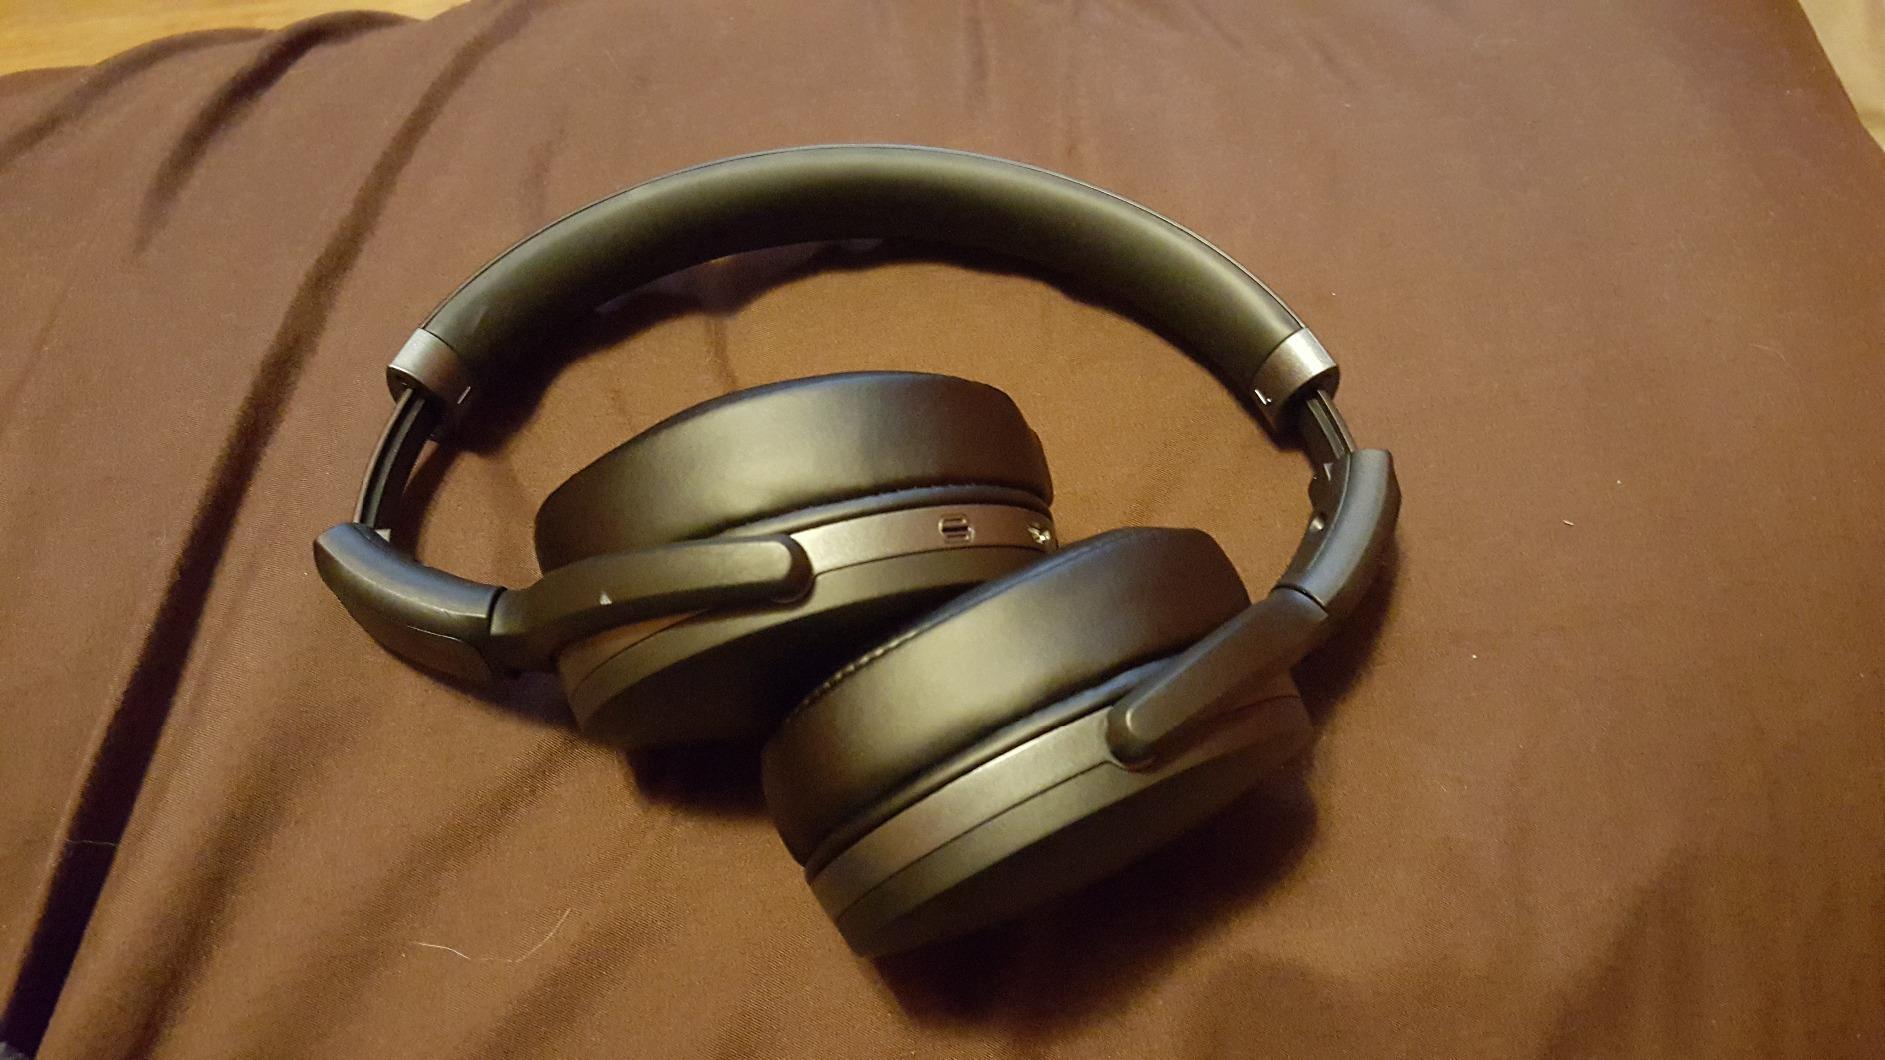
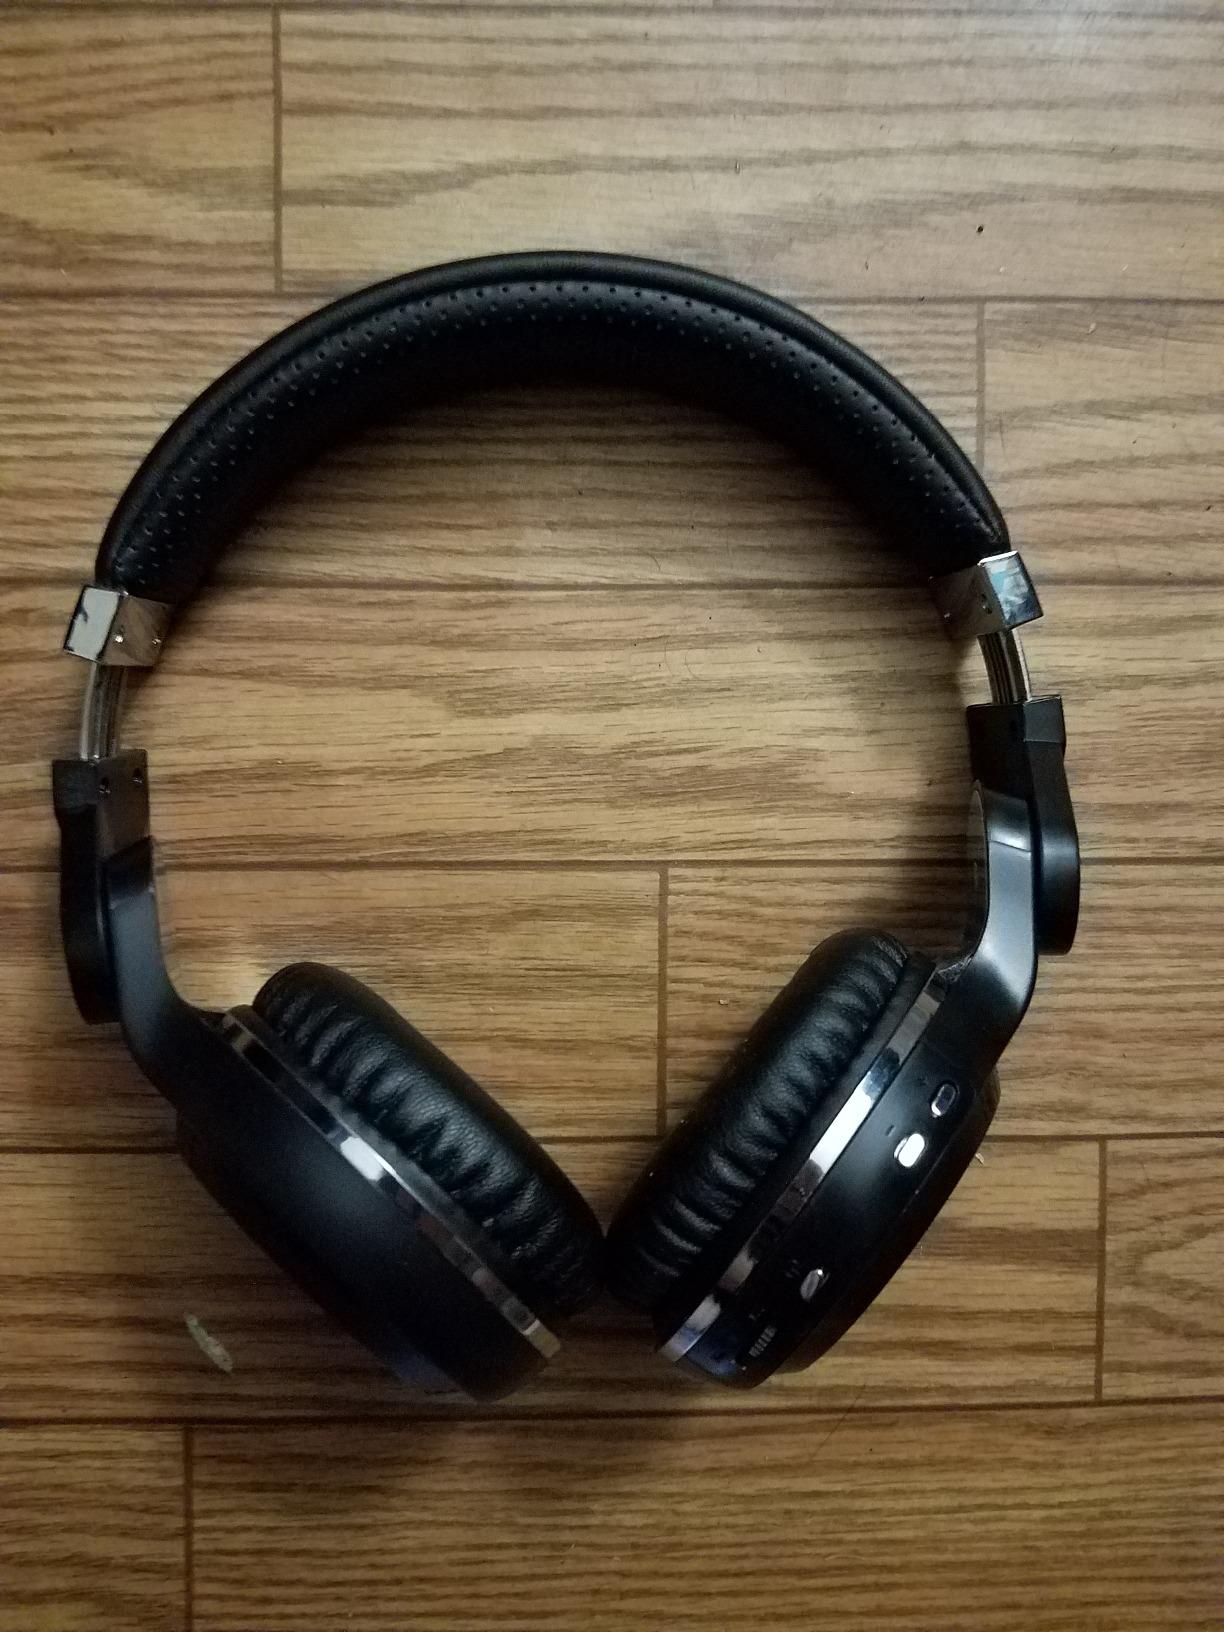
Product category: headphones
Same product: no